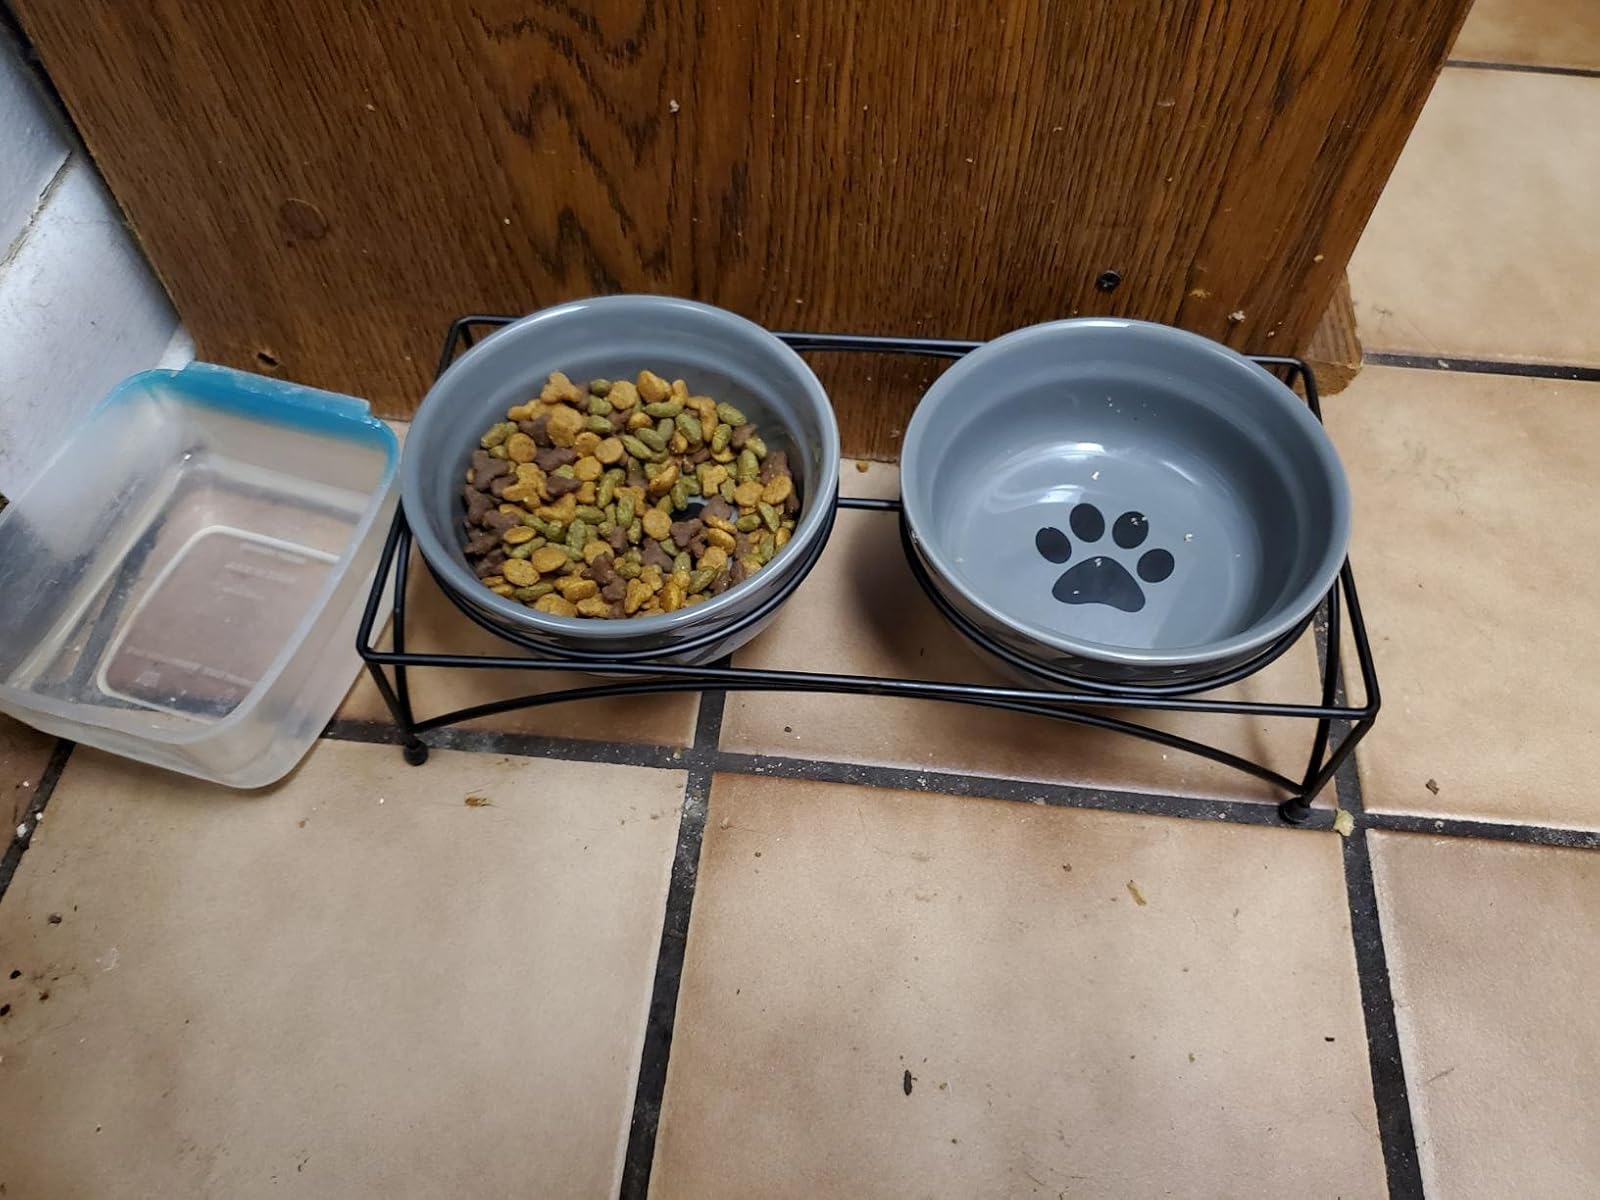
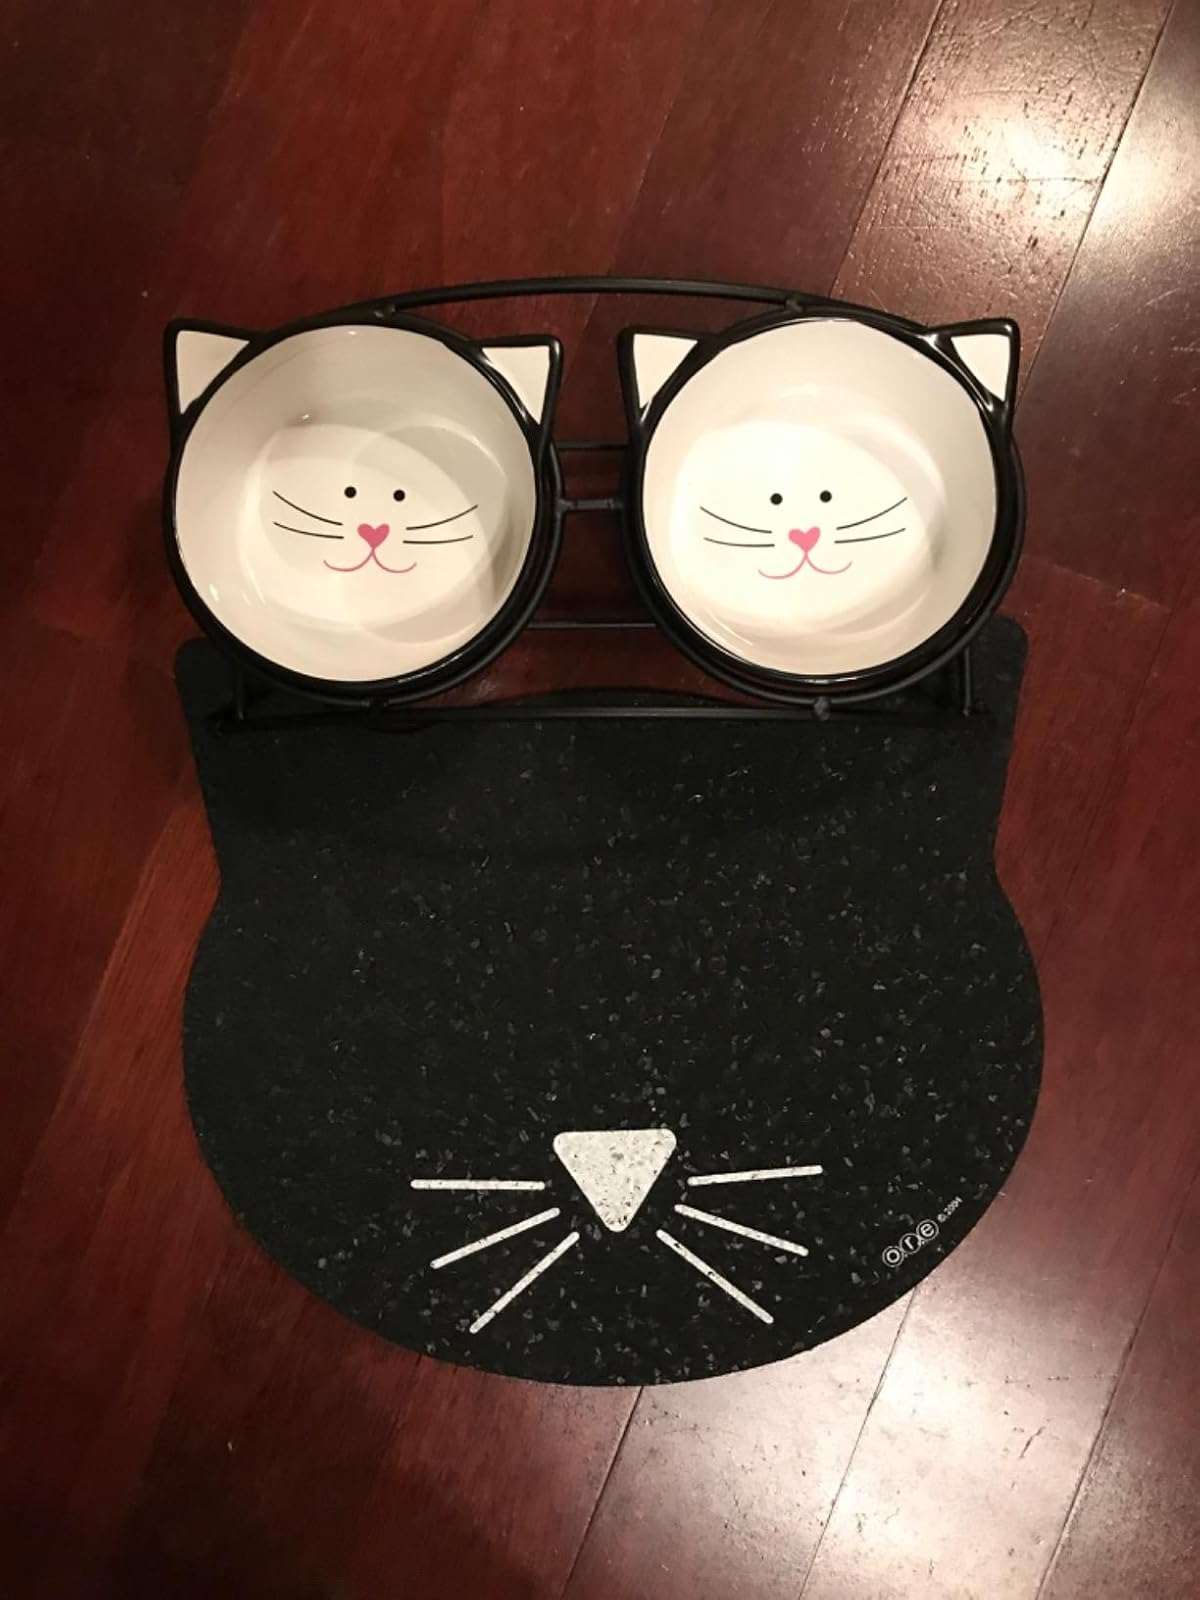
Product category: items_bowl
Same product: no